Osama Al Hamadi

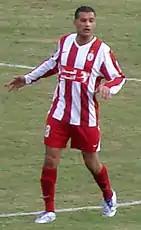
Al Hamadi in 2007

Osama Al Hamadi (born June 7, 1975) is a former Libyan football defender. He was a member of the Libya national football team.